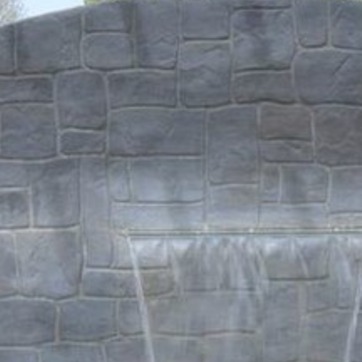
Material: stone